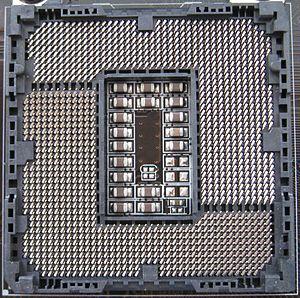
Le LGA1155 est un socket pour processeurs Intel. Il succède au LGA1156. Son successeur est le socket LGA 1150. Également nommé Socket H2, ce socket est compatible avec la plupart des processeurs Sandy Bridge et il est apparu sur le marché en janvier 2012 en parallèle des premiers processeurs basés sur la technologie Sandy Bridge.